Southern Africa

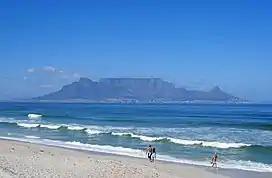
Cape Town is one of the most popular tourist destinations in South Africa.

East and southern Africa are among the earliest regions where modern humans (Homo sapiens) and their predecessors are believed to have lived. In September 2019, scientists reported the computerized determination, based on 260 CT scans, of a virtual skull shape of the last common human ancestor to modern humans, representative of the earliest modern humans, and suggested that modern humans arose between 350,000 and 260,000 years ago through a merging of populations in East and South Africa. "Homo naledi" likely coexisted with modern humans in Africa about 300,000 years ago.